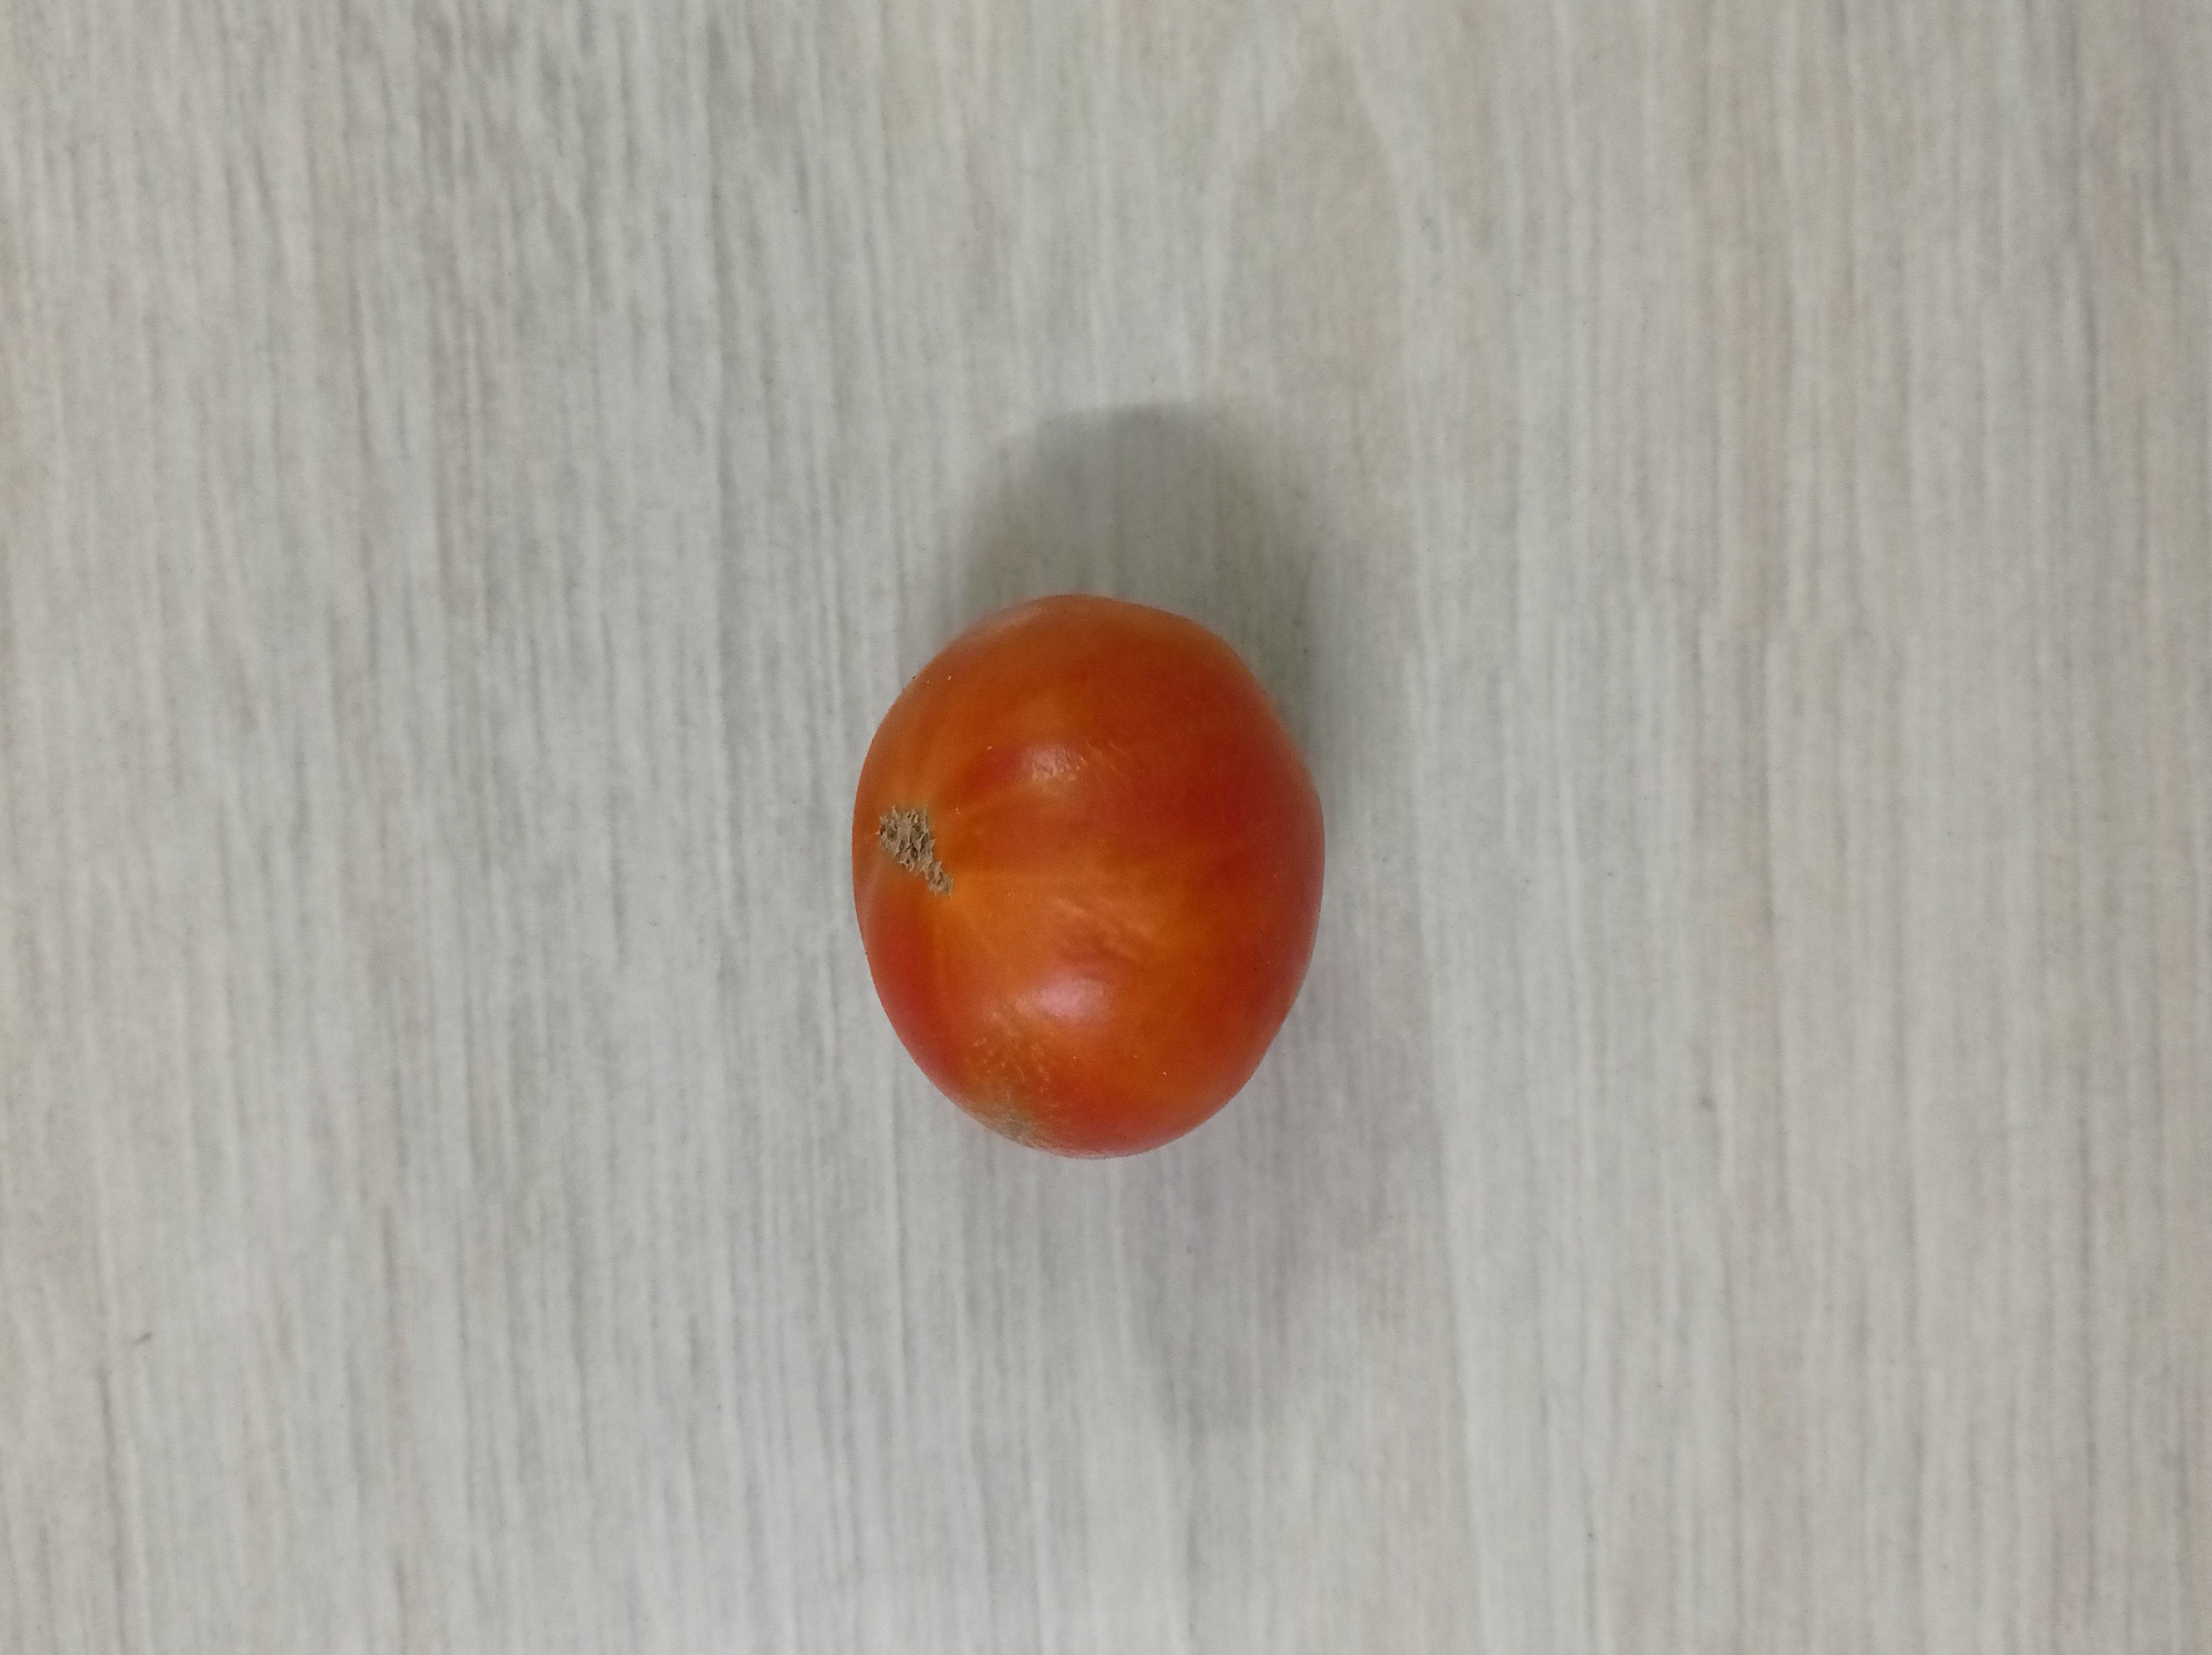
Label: Fresh